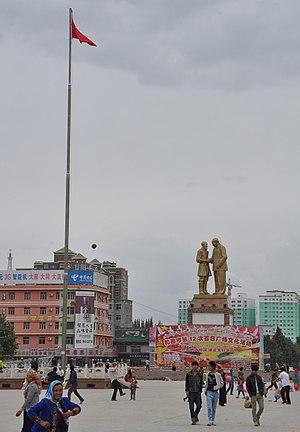
Union Square, également appelée place de la Solidarité, est une place localisée au centre de Hotan, ville-district de la région autonome du Xinjiang en Chine. Longue de 250 mètres suivant la direction nord-sud et large de 200 mètres d'est en ouest, cette place est appelée à promouvoir l'unité entre les diverses nationalités dans la région où les Ouïghours sont majoritaires.